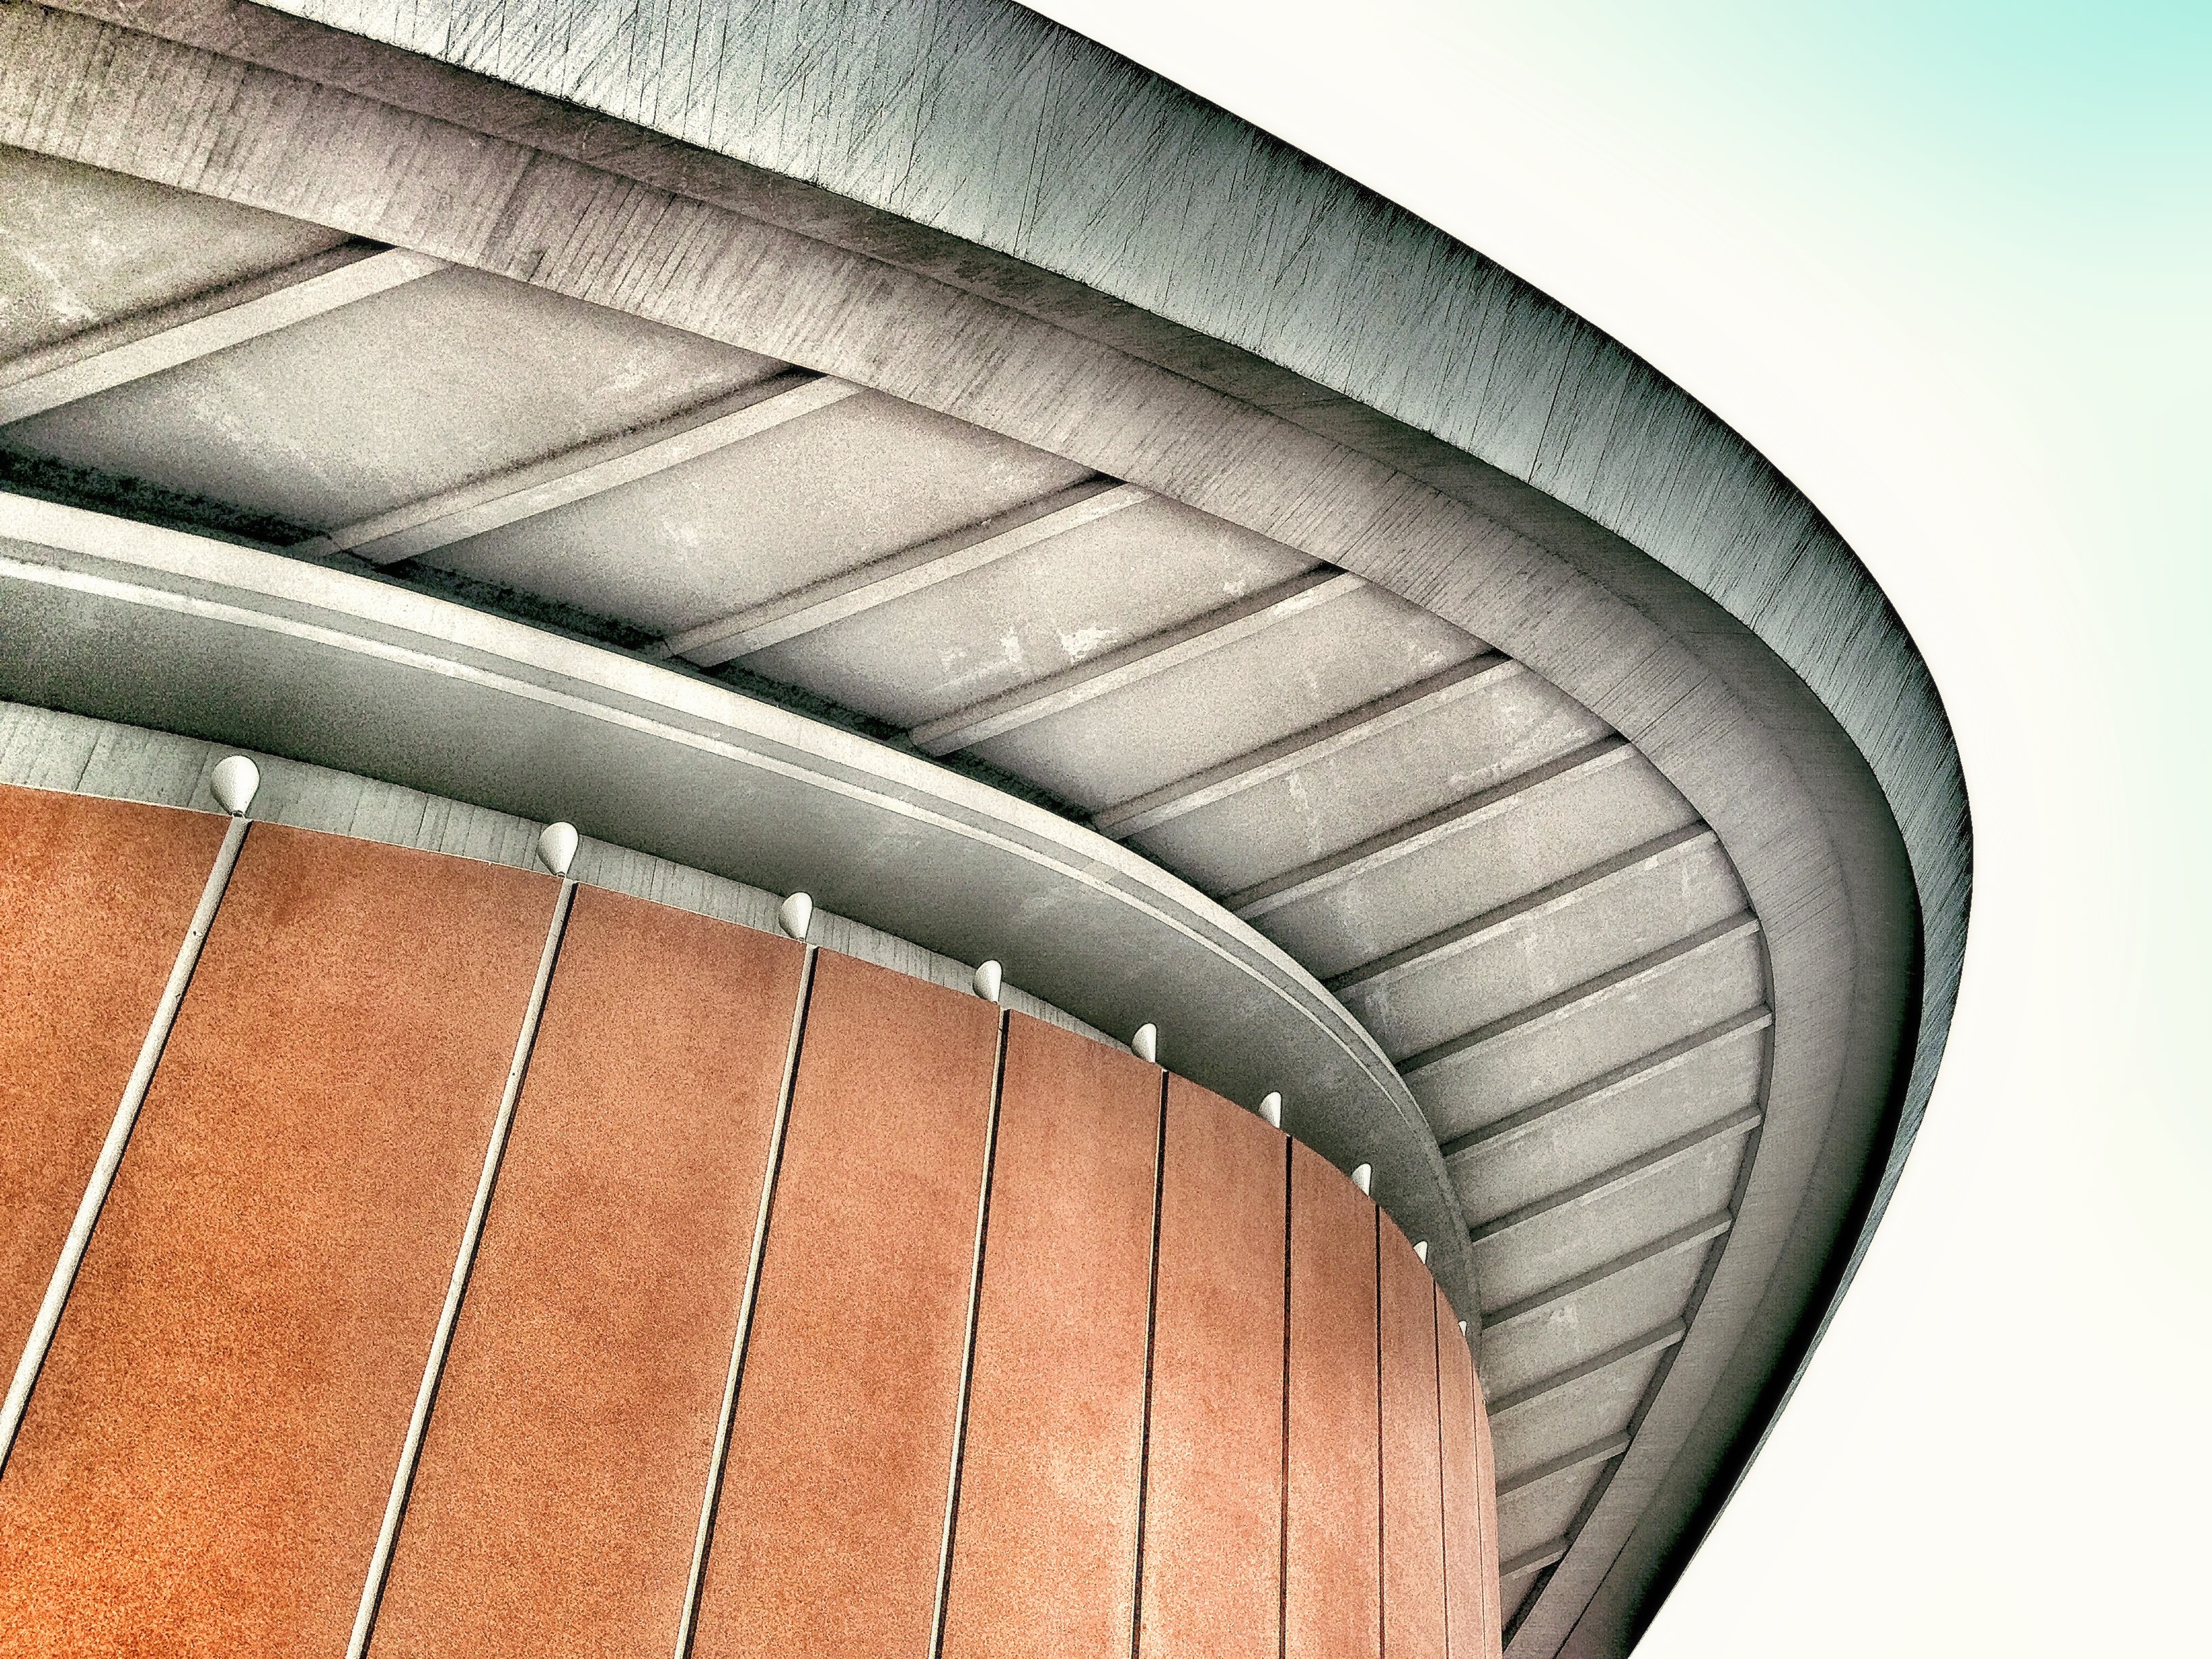
wing, wheel, tire, man made object, automotive tire